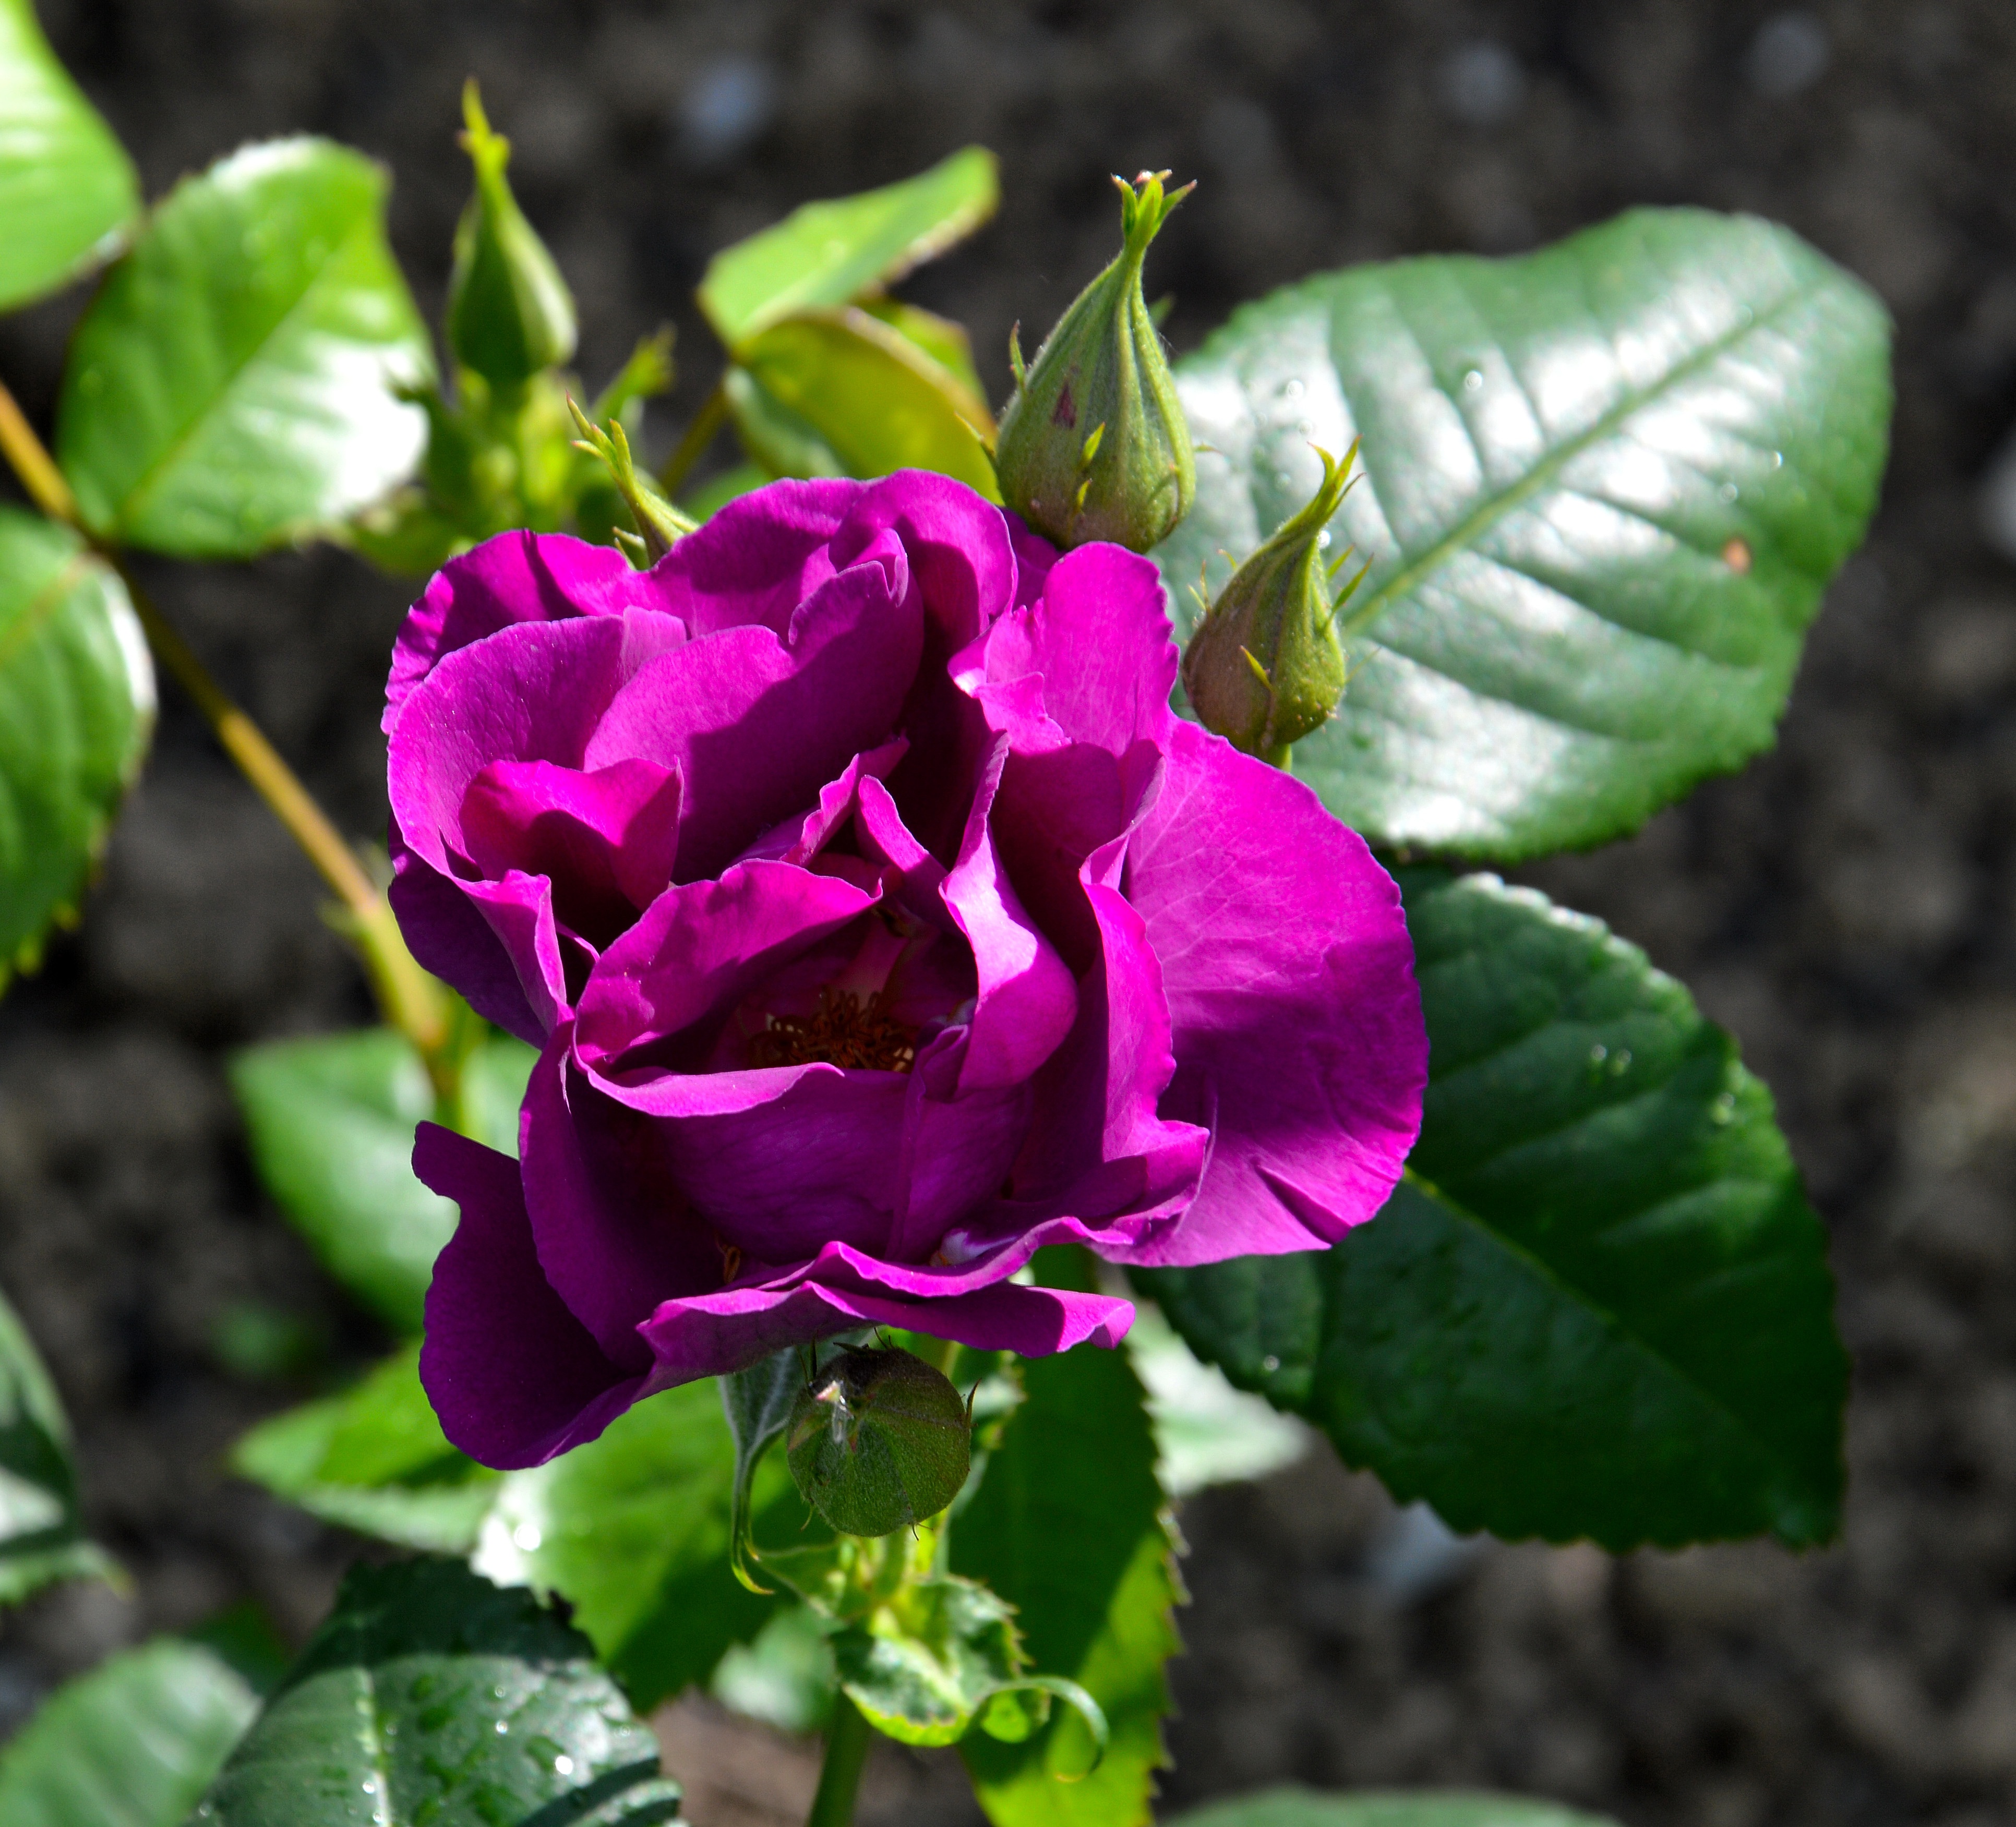
blossom, plant, leaf, flower, petal, rose, botany, garden, pink, flora, wildflower, macro photography, rosebush, flowering plant, garden roses, rose family, annual plant, land plant